Hernán Ferraro

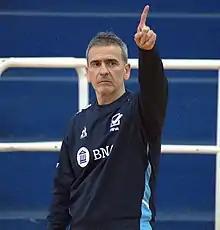
Ferraro in 2022

Hernán Ferraro (born ) is an Argentine male former volleyball player. He was part of the Argentina men's national volleyball team. He competed with the national team at the 2004 Summer Olympics in Athens, Greece. He played with Rojas Scholem in 2004. After retiring, he took several coaching jobs, before becoming the principal coach of the Argentina women's national volleyball team in 2018.